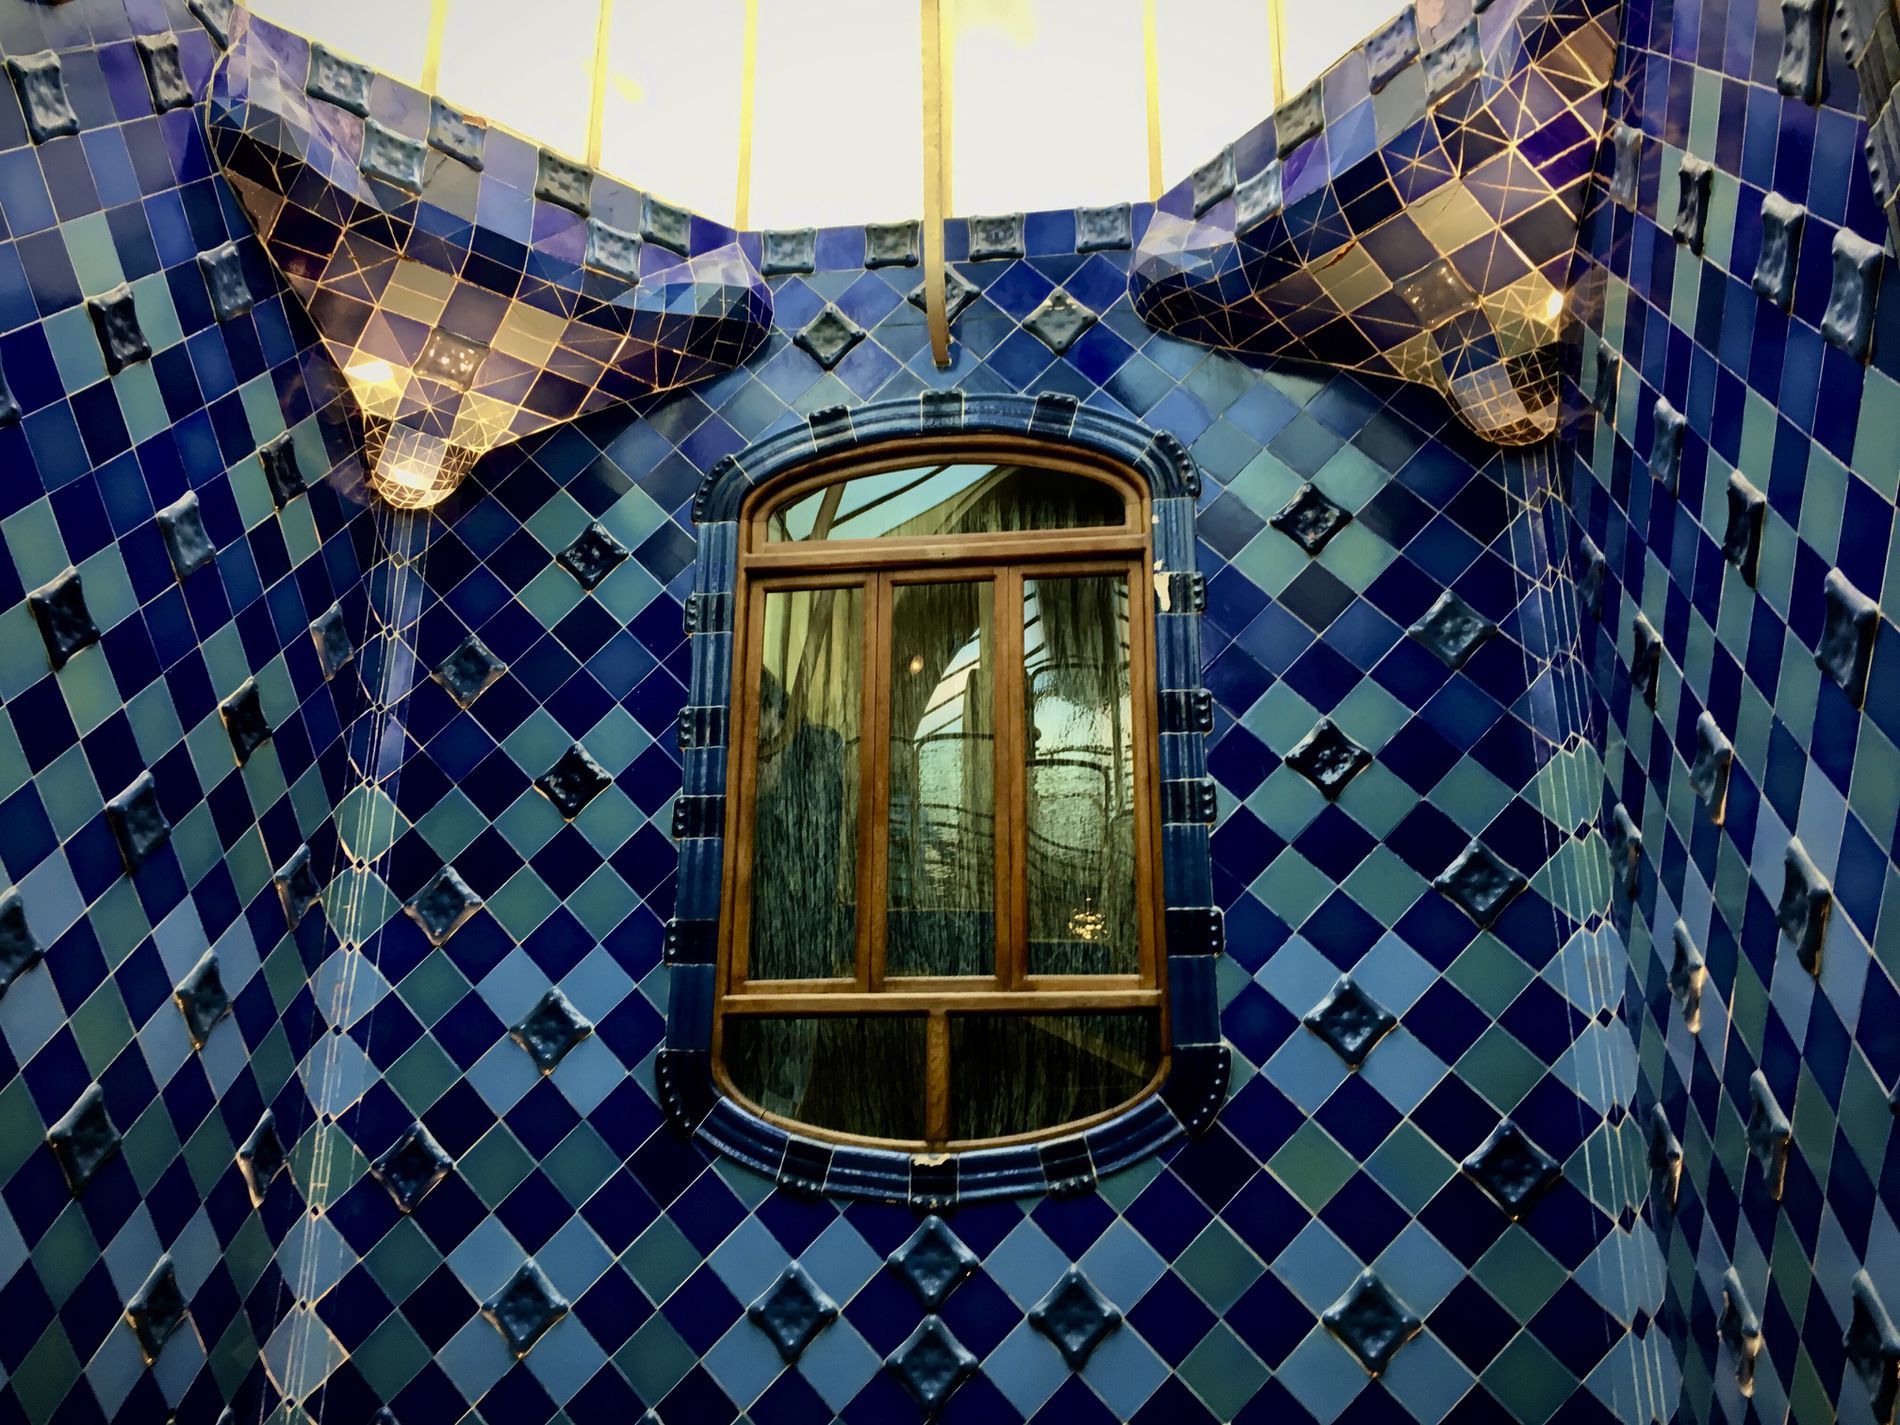
Blue Ceramic Building
A building with a unique and shiny blue ceramic tiled exterior design. The lights on both sides are bright .Te golden wooden window in the middle looks classic .
Shot at a distant wide angle a building with a unique and shiny blue ceramic tiled exterior design. The lights on both sides are bright .Te golden wooden window in the middle looks classic .
Labels: Window, Indoors, Interior Design, Tape, Bay Window, Architecture, Building, Outdoors, Shelter, Tile, City, Wall, Tiled Wall, Sky, Pole
Camera: Apple iPhone SE
Lens: iPhone SE back camera 4.15mm f/2.2
Aperture: F2.2
Exposure: 1/33 sec
ISO: 64
Focal length: 4.15